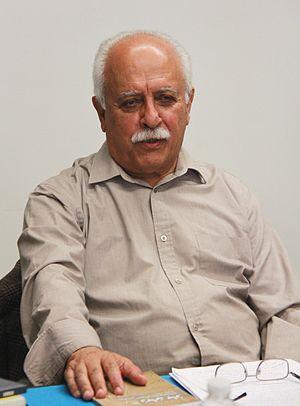
Daryoush Ashouri est un penseur, auteur, traducteur, chercheur et intellectuel iranien.